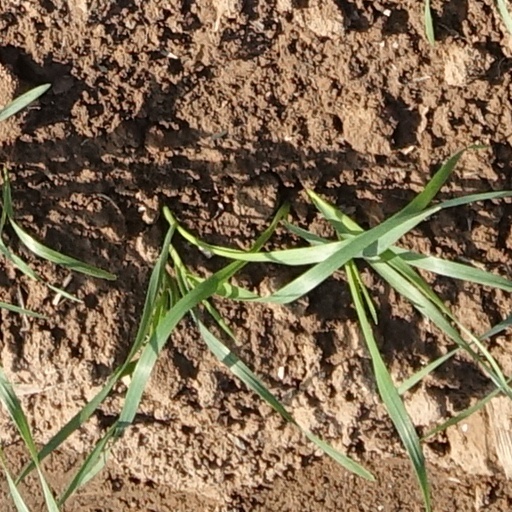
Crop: wheat